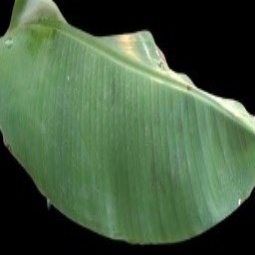
Label: Healthy